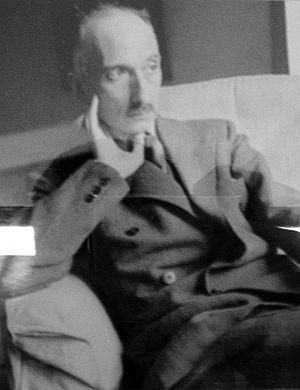
François Mauriac en 1932 Íslenska: François Mauriac árið 1932 Русский: Франсуа Мориак в 1932 г.
Le Figaro est un journal quotidien français fondé en 1826, sous le règne de Charles X. Il est à ce titre le plus ancien quotidien de la presse française encore publié. Il est nommé d'après Figaro, le personnage de Beaumarchais, dont il met en exergue la réplique : « Sans la liberté de blâmer, il n'est point d'éloge flatteur. »
Le Figaro littéraire est un hebdomadaire de huit pages en supplément du quotidien Le Figaro qui parait chaque jeudi. C'est l'héritier des pages littéraires du quotidien lors de l'entre-deux-guerres ; Le Figaro littéraire renaît en 1946, sous le titre de Littéraire. Aujourd'hui réintégré aux pages du Figaro, cet hebdomadaire littéraire est souvent considéré comme l'antichambre de l'Académie française.
La littérature française comprend l'ensemble des œuvres écrites ou orales par des auteurs de nationalité française ou de langue française, elle peut également se référer aux littératures écrites par des citoyens français qui écrivent dans des langues de France telles que le basque, le breton, etc.